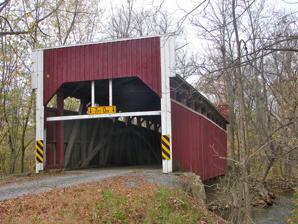
Building: Keefer Covered Bridge No. 7
Country: United States of America
Year built: 1853
United States historic place Keefer Covered Bridge No. 7 U.S. National Register of Historic Places Keefer Covered Bridge No. 7, October 2011 Show map of Pennsylvania Show map of the United States Location Pennsylvania Route 346, southwest of Washingtonville , Liberty Township, Pennsylvania Coordinates 41°1′59″N 76°41′31″W / 41.03306°N 76.69194°W / 41.03306; -76.69194 Area 0.1 acres (0.040 ha) Built 1853 Built by William Butler Architectural style Burr arch MPS Covered Bridges of Columbia and Montour Counties TR NRHP reference No. 79003174 Added to NRHP November 29, 1979 The Keefer Covered Bridge No. 7 is a historic wooden covered bridge located at Liberty Township near Washingtonville in Montour County, Pennsylvania . It is a 78 foot long, Burr Truss bridge built in 1853. It has a square opening; rare for covered bridges in Pennsylvania. It crosses Chillisquaque Creek . It was listed on the National Register of Historic Places in 1979. References